Realization (figured bass)

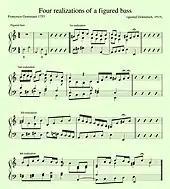
Ex. 2 Four realizations of a short figured bass (1753)

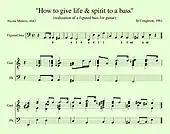
Ex. 3 A figured bass, and a guitar realization (Nicola Matteis, 1682)

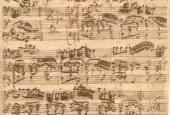
Ex. 4 Bach MS: the keyboard part is thought to be an extremely rare transcription of a live Bach realization

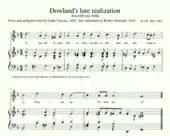
Ex. 5 Caccini unfigured bass, Dowland realization

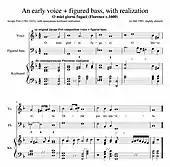
Ex. 6 Jacopo Peri: early voice and figured bass, and a continuo realization;

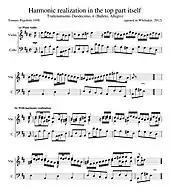
Ex. 7 Harmony realized in the solo instrument itself

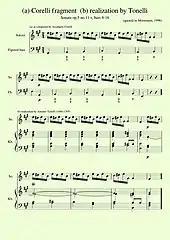
Ex. 8 (a) Corelli sonata fragment (b) + continuo realization by Antonio Tonelli

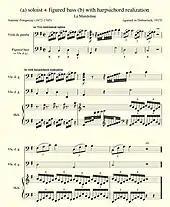
Ex. 9 Duet for two viols, with optional harpsichord realization (Antoine Forqueray, 1747))

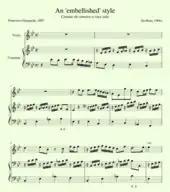
Ex. 10 A realization in an embellished style, 1697

A basso continuo is analogous to the rhythm section of present-day jazz and popular bands; the figured bass, to the lead sheets used by such bands. However, realizing a figured bass has a challenging extra dimension. It is not enough that the correct harmonies (regarded as vertically stacked notes) be played: the notes must succeed each other horizontally according to certain voice leading rules, which in the Baroque era were quite strict.